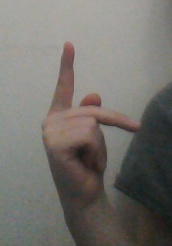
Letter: dha